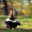
Label: skunk